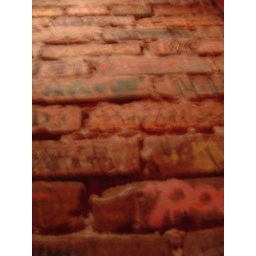
Graffiti on the wall in the bathroom at Allegro Cafe, U-District, Seattle.